Edward Spears

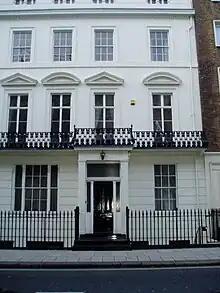
12 Strathearn Place – the London home of Louis and May before, during and after the Second World War. The house was damaged on 15 October 1940, when a bomb fell next door. The rebuilt house can just be seen.

Spears remained with Franchet d’Espèrey after the Battle of the Marne until late September 1914, when he was assigned as liaison officer to the French 10th Army under General Louis de Maud’huy near Arras. The two developed a strong rapport, and at Maud’huy’s recommendation, Spears was made a "Chevalier de la Légion d’Honneur".